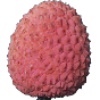
Label: Lychee 1